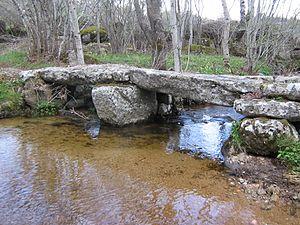
Le pont de César sur le Piou (Le Mas de Muret, Lozère)
Le Piou est une rivière française du Massif central, sous-affluent de la Garonne par la Colagne et le Lot.